Line S1 (Beijing Subway)

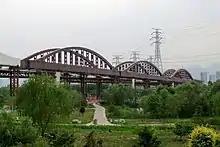
The under construction Yongding River Bridge of Line S1.

Construction of the line began on 20 April 2015. The line was completed west of the Yongding River on 31 March 2017, and the initial section from Jin'anqiao to Shichang opened on 30 December 2017.